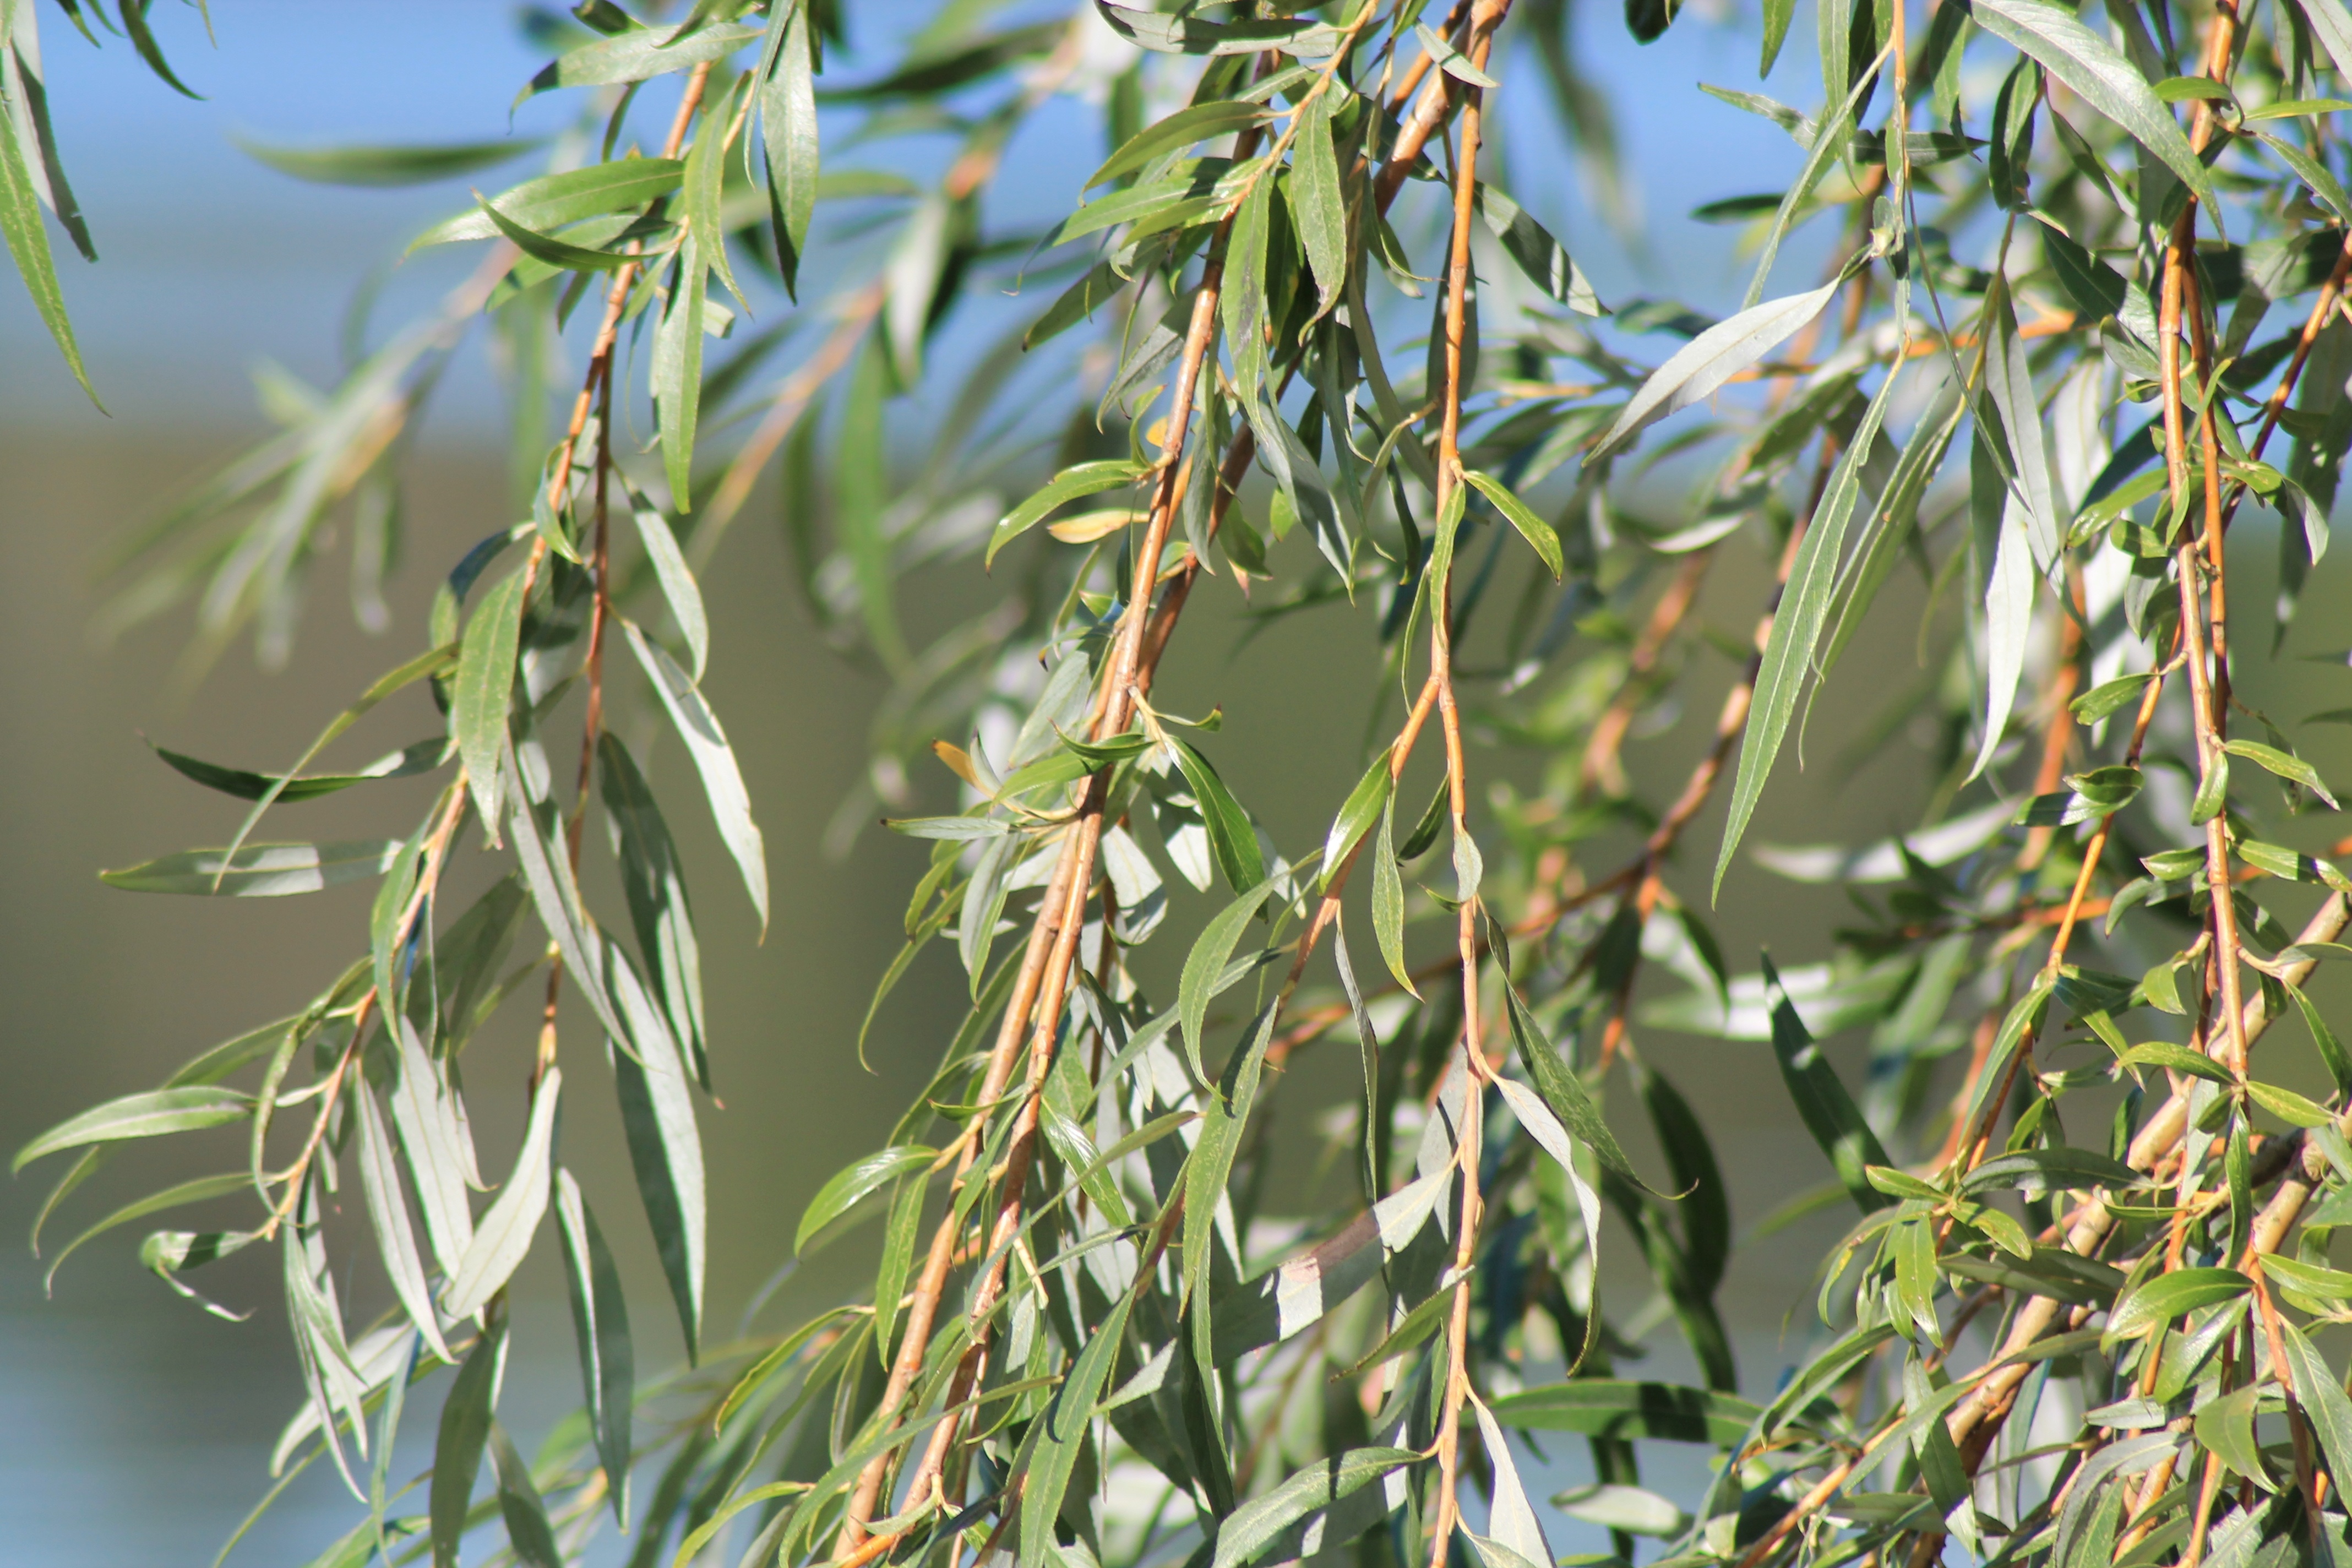
landscape, tree, nature, branch, plant, fruit, flower, food, produce, crop, pasture, evergreen, autumn, botany, flora, leaves, willow, shrub, flowering plant, grass family, land plant